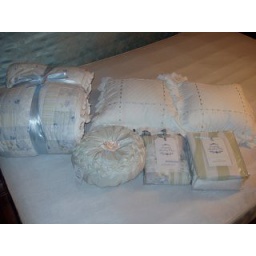
Fell in love with this bedding at the big red bulls eye!